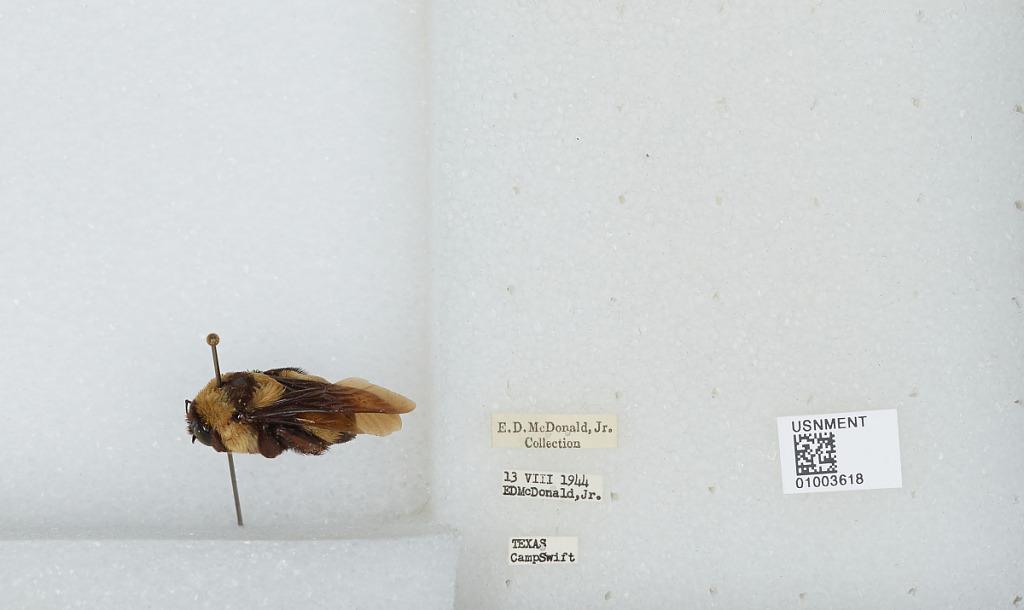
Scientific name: Bombus (Fraternobombus) fraternus (Smith)
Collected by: E. McDonald Jr.
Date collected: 1944-8-13
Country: United States
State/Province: Texas
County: Bastrop
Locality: Camp Swift
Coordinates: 30.1839, -97.2978